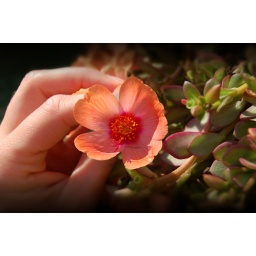
A plant I picked up at the garden shop..Awsome peach flowers in the summer!